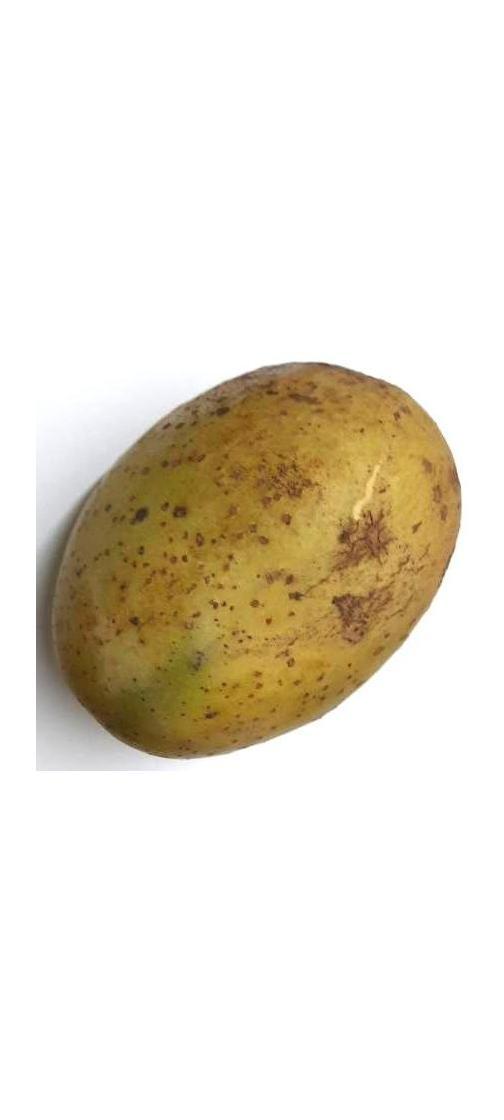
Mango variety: Gourmoti